Japanese architecture

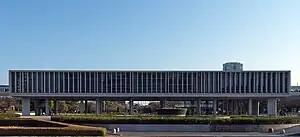
Hiroshima Peace Memorial Museum, built in 1955

The Japanese government also invited foreign architects to both work in Japan and teach new Japanese architects. One of these, the British architect went on to train many of the most prominent of the Japanese Meiji era architects, including Kingo Tatsuno, Tatsuzō Sone and Tokuma Katayama. Tatsuno's early works had a Venetian style influenced by John Ruskin, but his later works such as the Bank of Japan (1896) and Tōkyō Station (1914) have a more Beaux-Arts feel. On the other hand, Katayama was more influenced by the French Second Empire style which can be seen in the Nara National Museum (1894) and the Kyōto National Museum (1895).